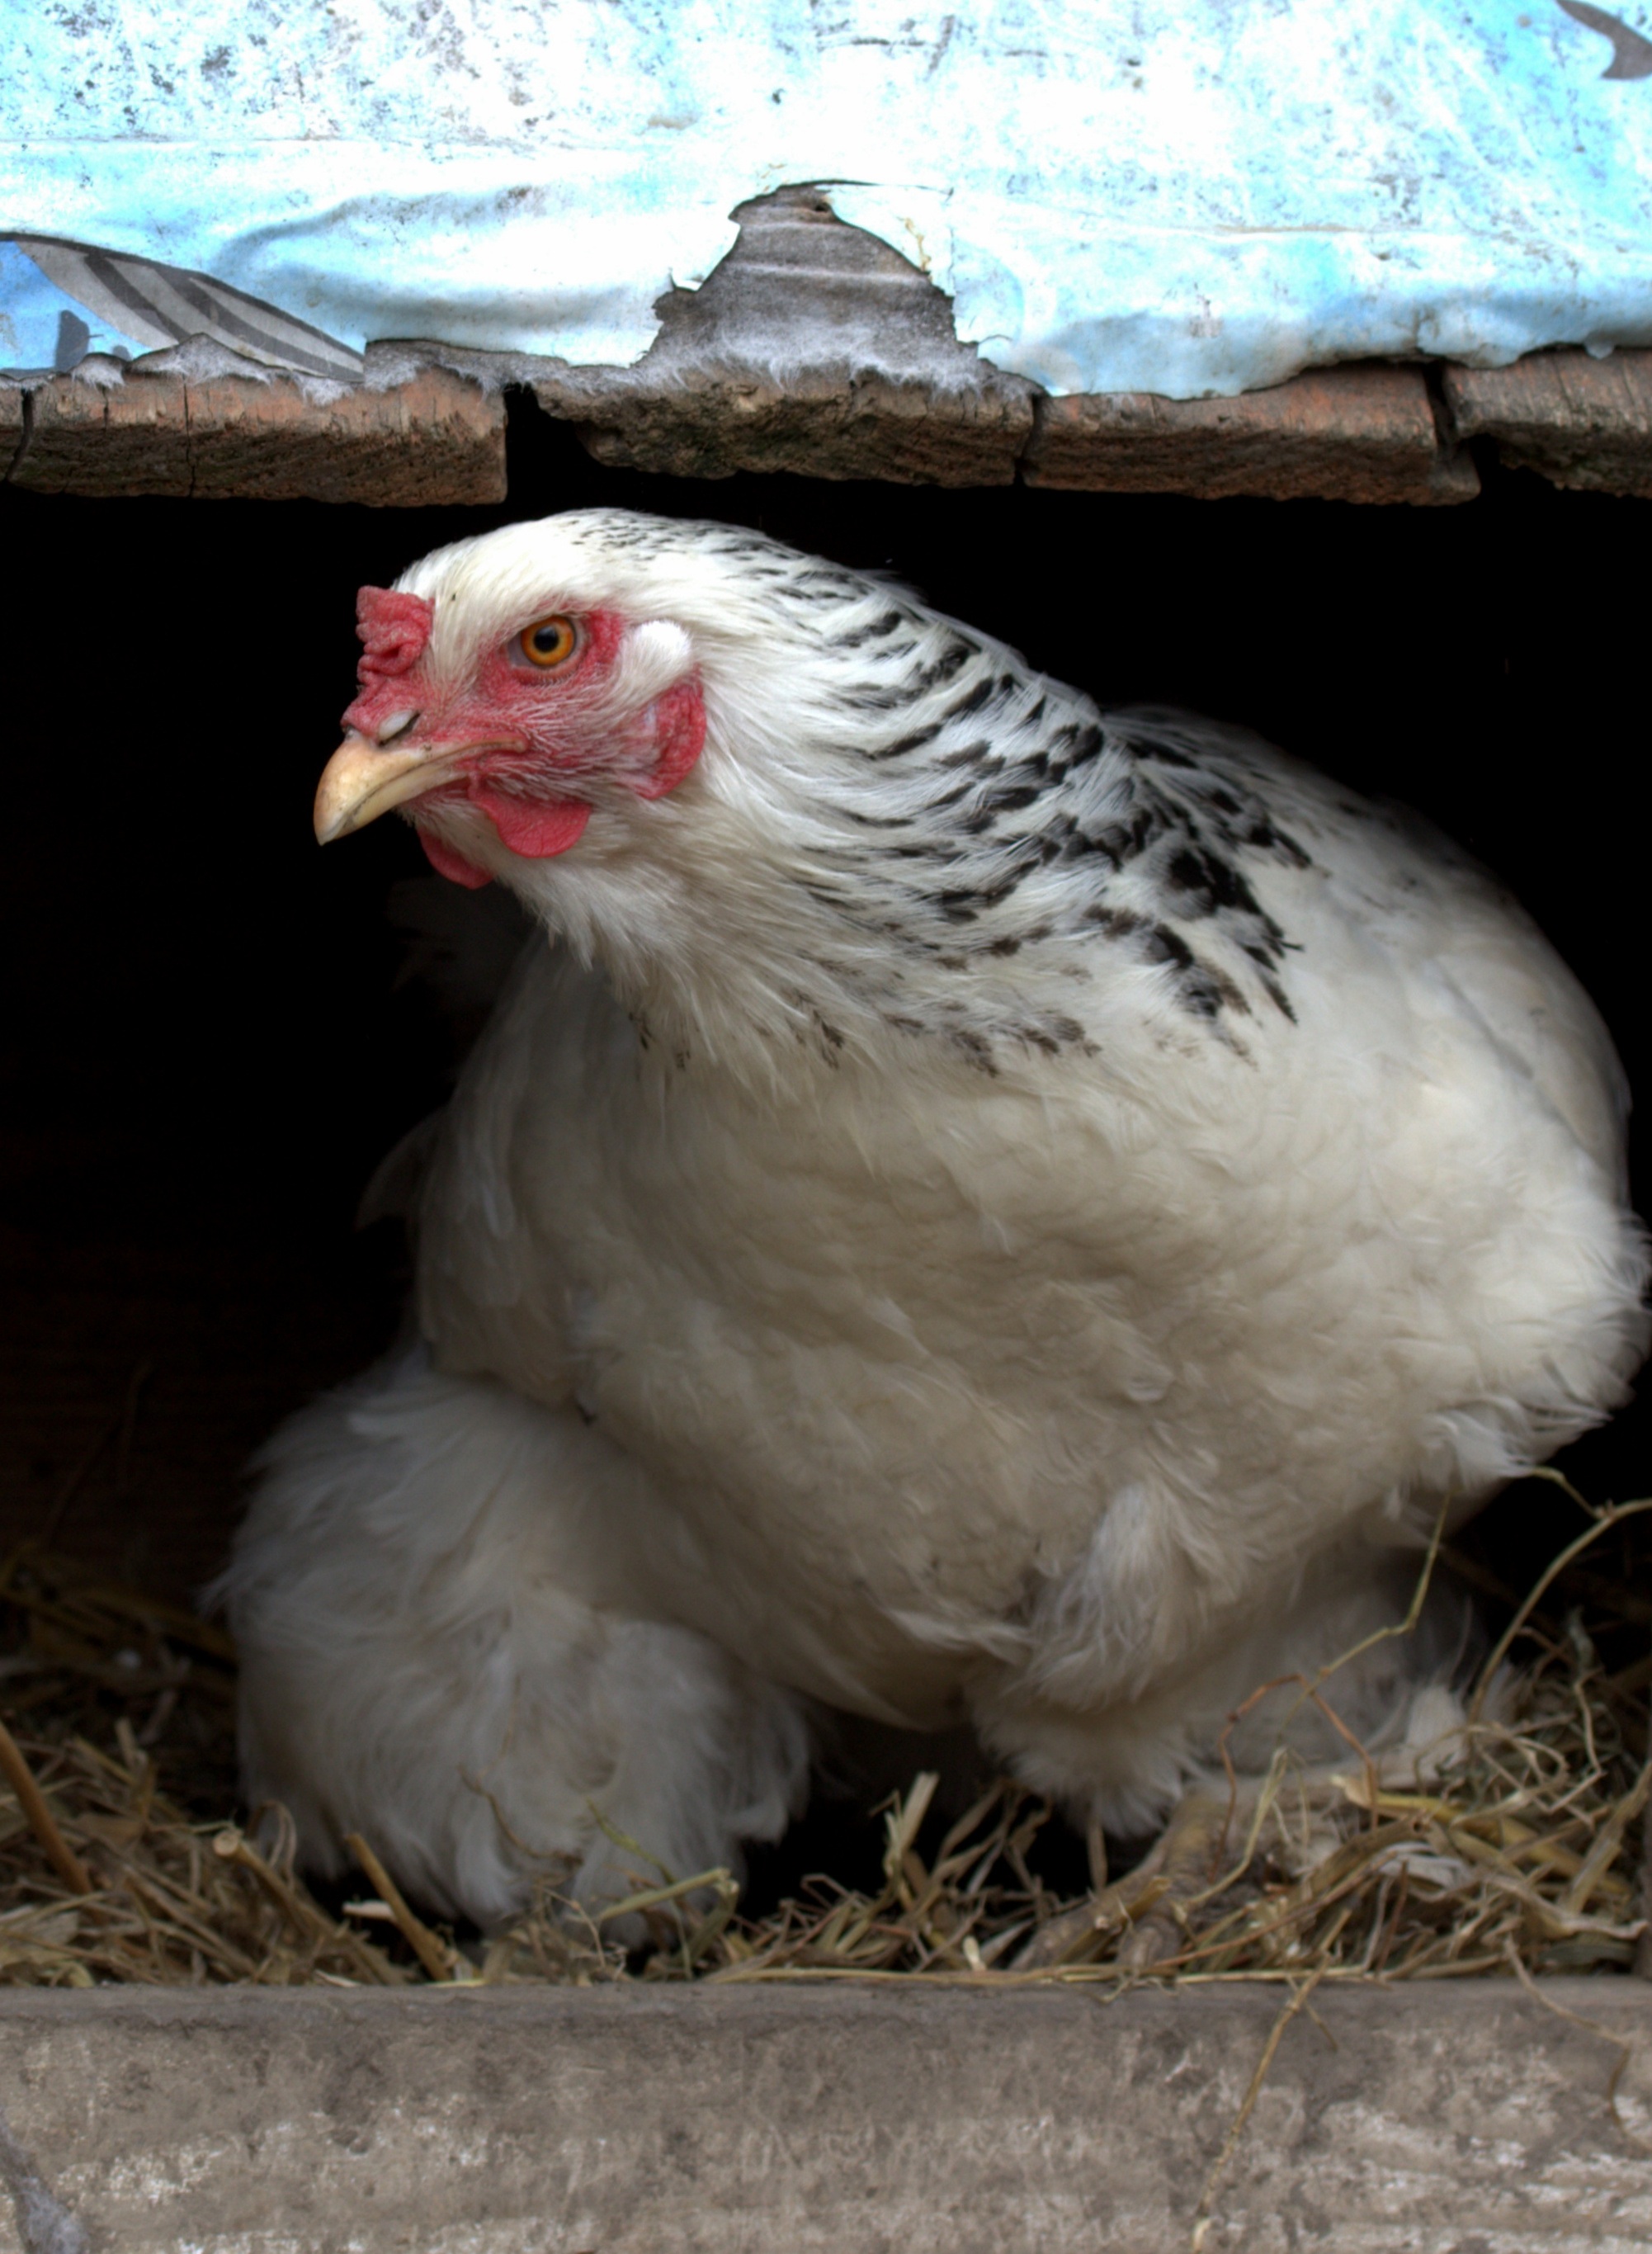
bird, wing, white, beak, chicken, fauna, egg, birds, galliformes, vertebrate, hatch, nest, phasianidae, gaina